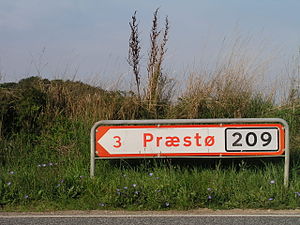
Sekundærrute
Sekundærruteskilt (rute 209) 3km fra Præstø
Sekundærrute 209 skilt, 3km fra Præstø, Danmark
En sekundærrute er en rutenummereret vej i Danmark.